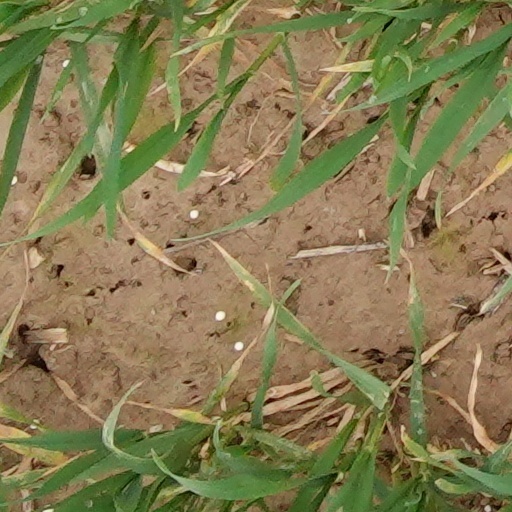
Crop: wheat